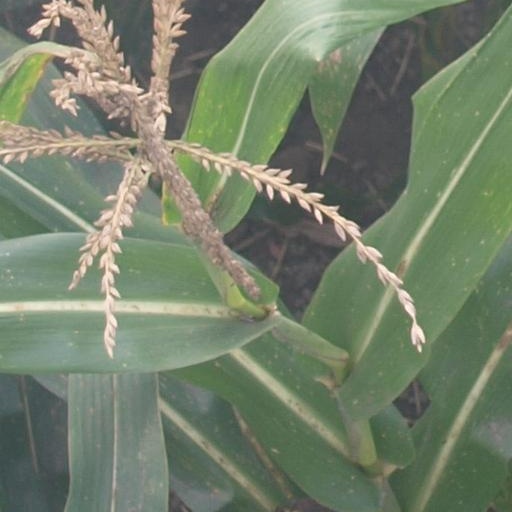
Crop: maize; corn